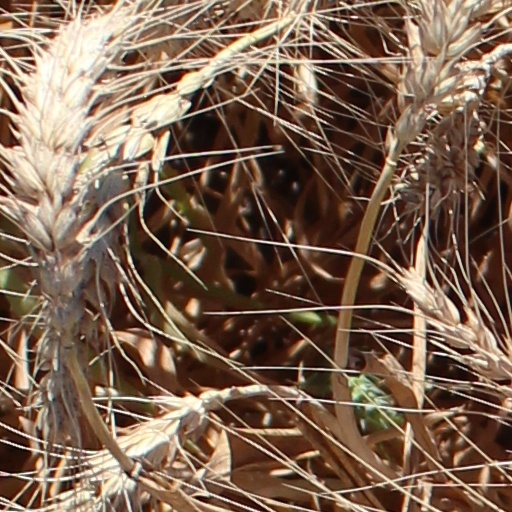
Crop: wheat